Linda McAvan

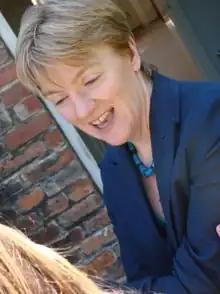
McAvan in 2007

Linda McAvan (born 2 December 1962) is a British Labour Party politician, who was a Member of the European Parliament (MEP) for Yorkshire South and Yorkshire and the Humber from 1998, when she was first elected in a by-election following the resignation of Norman West. She served until her resignation on 19 April 2019.